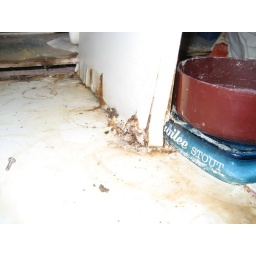
under sink before kitchen refurbishment